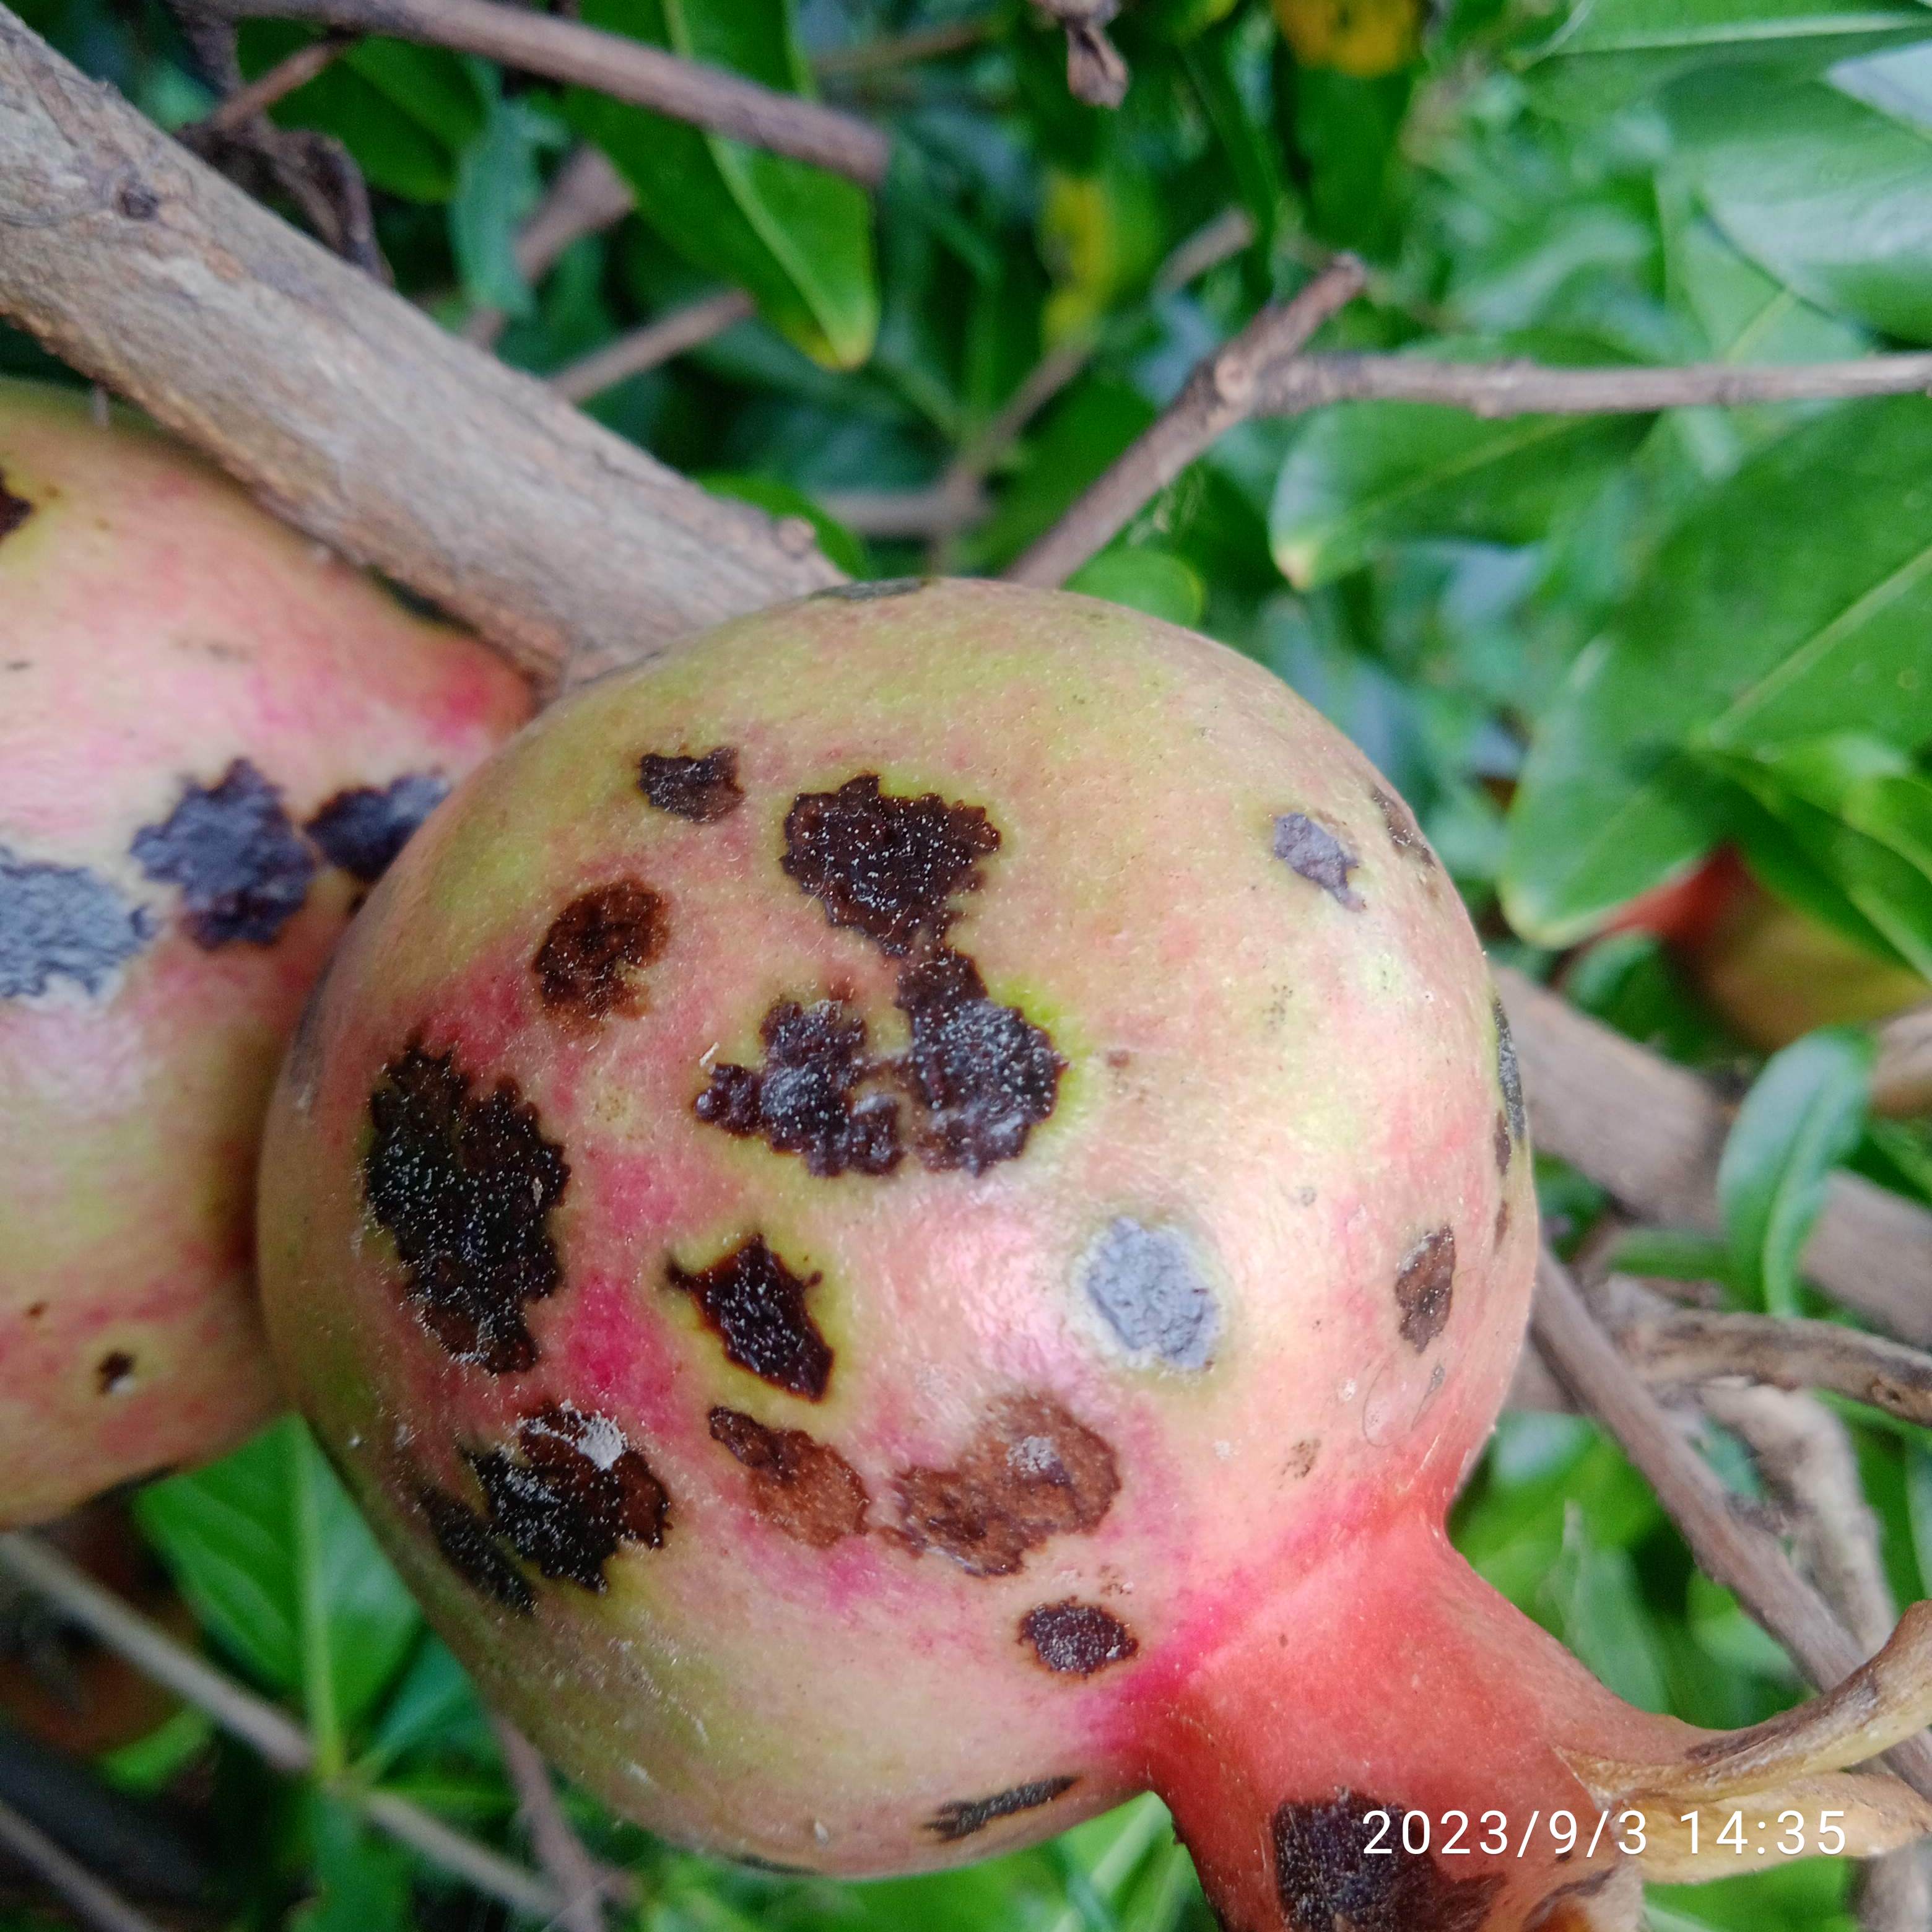
Label: Anthracnose